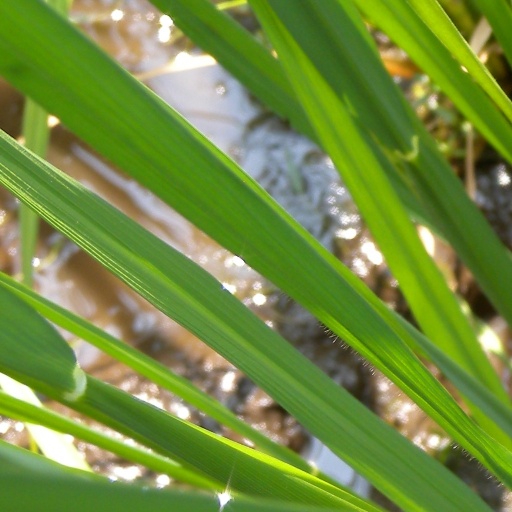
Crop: rice